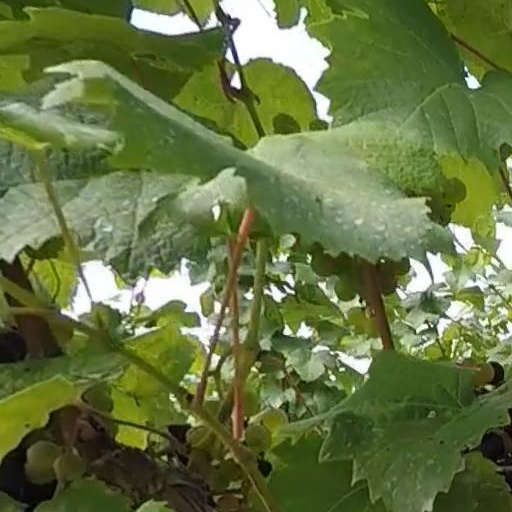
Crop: grape